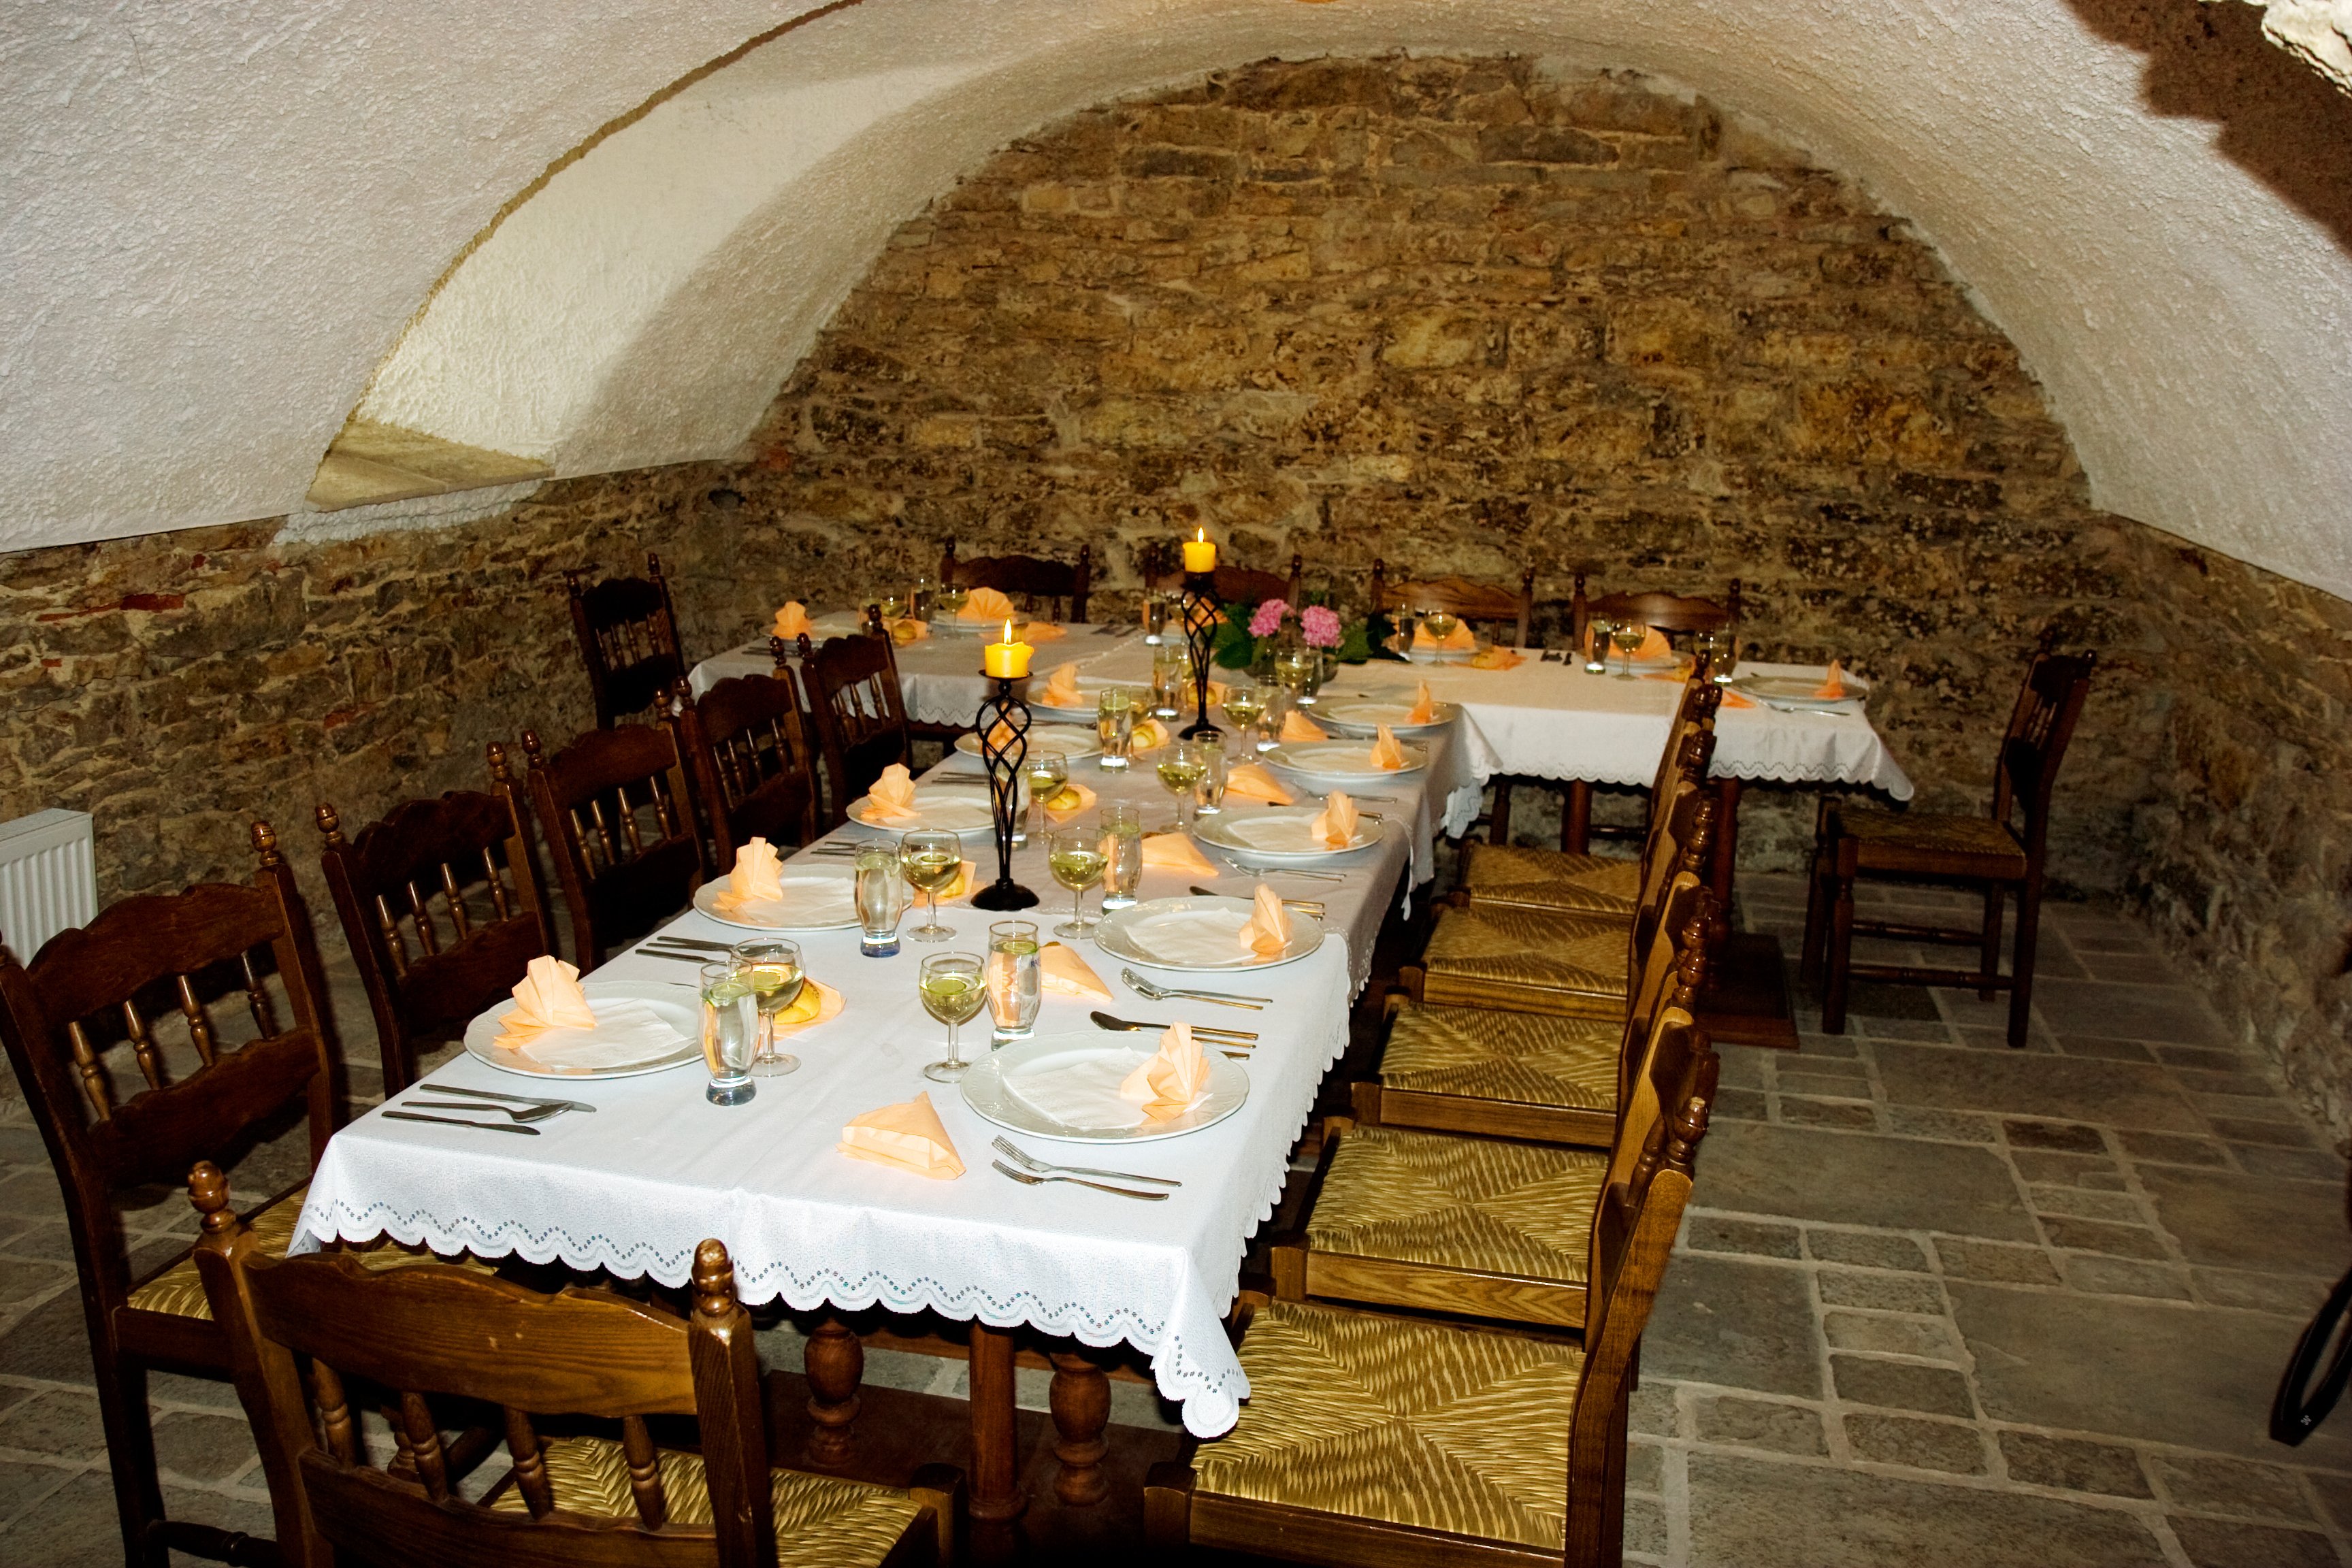
architecture, restaurant, stone, meal, room, place setting, arched, ambiance, dining, tables, table setting, elegant, unique, function hall